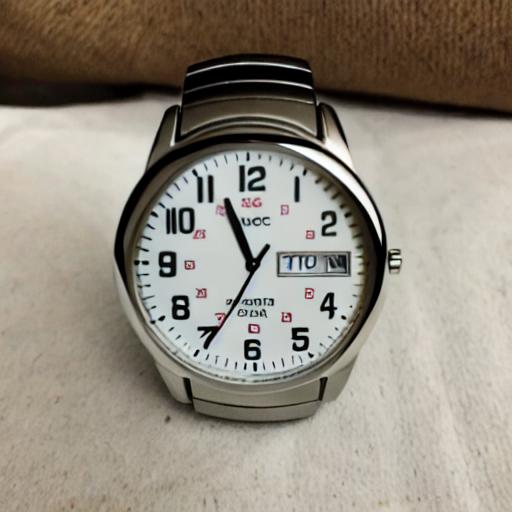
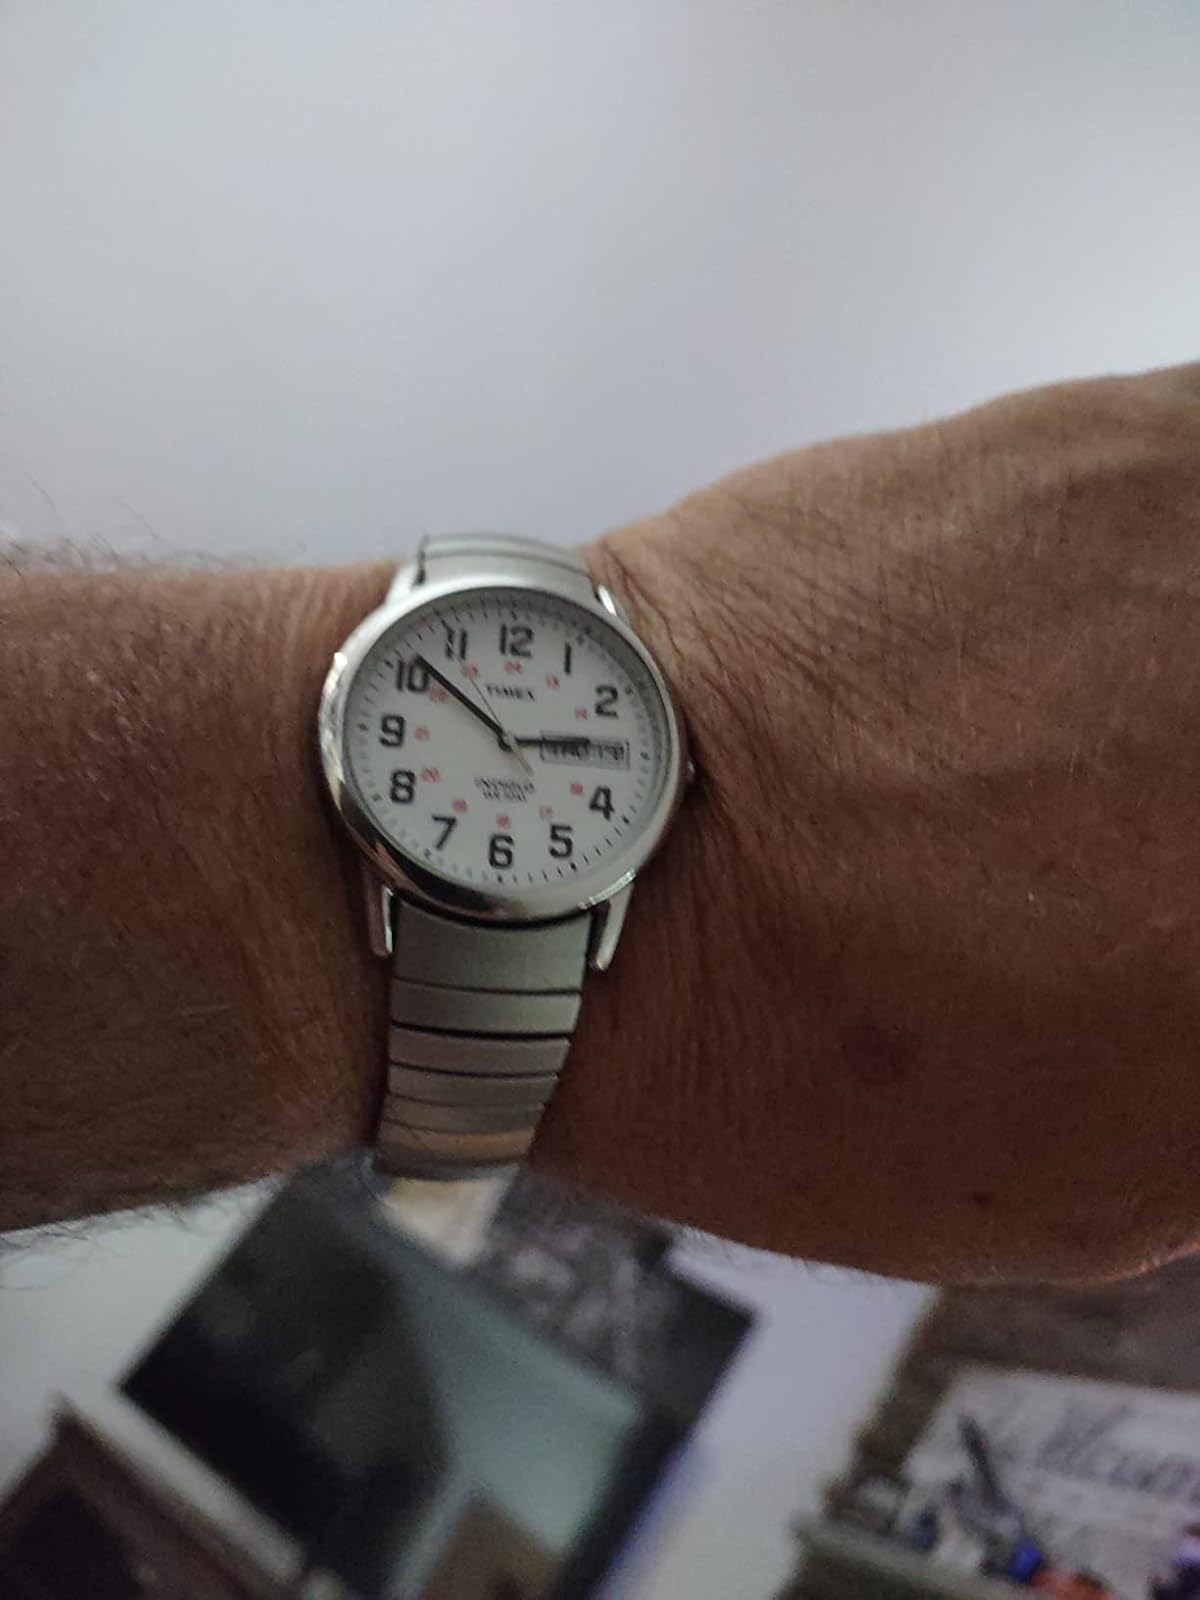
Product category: accessories_watch
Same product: no